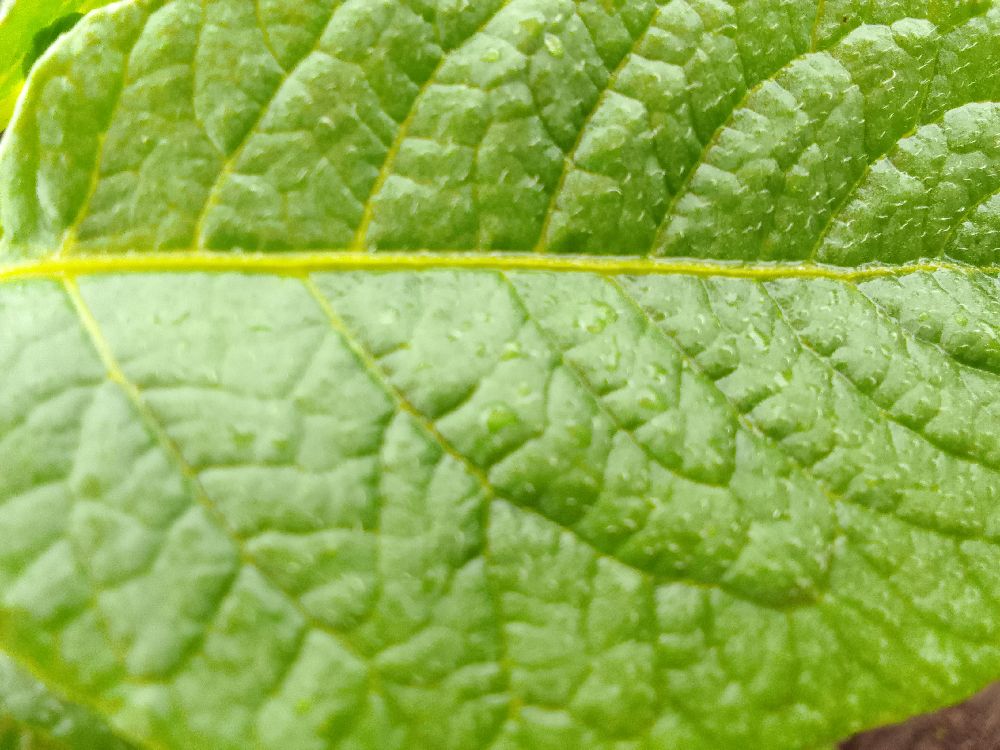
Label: Healthy